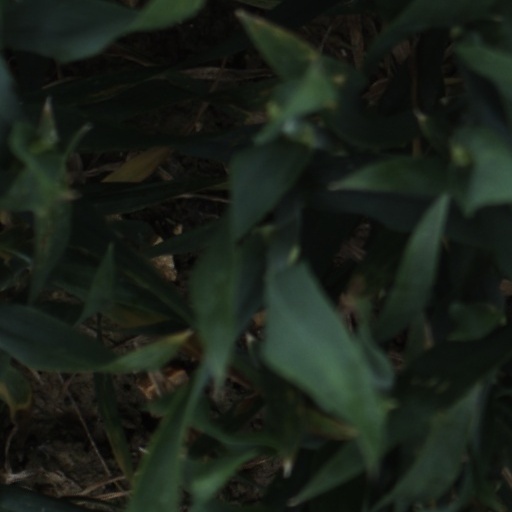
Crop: wheat